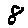
Label: 8